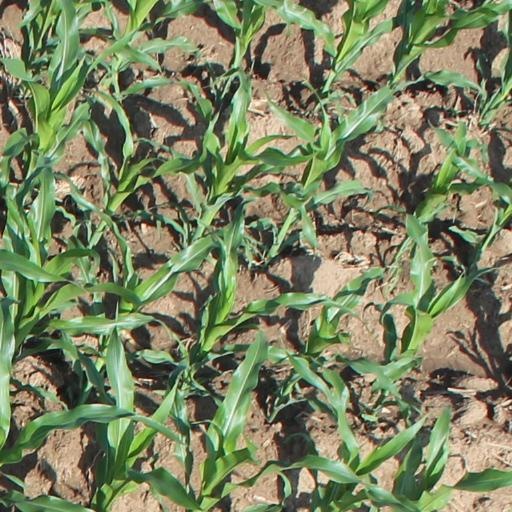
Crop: maize; corn